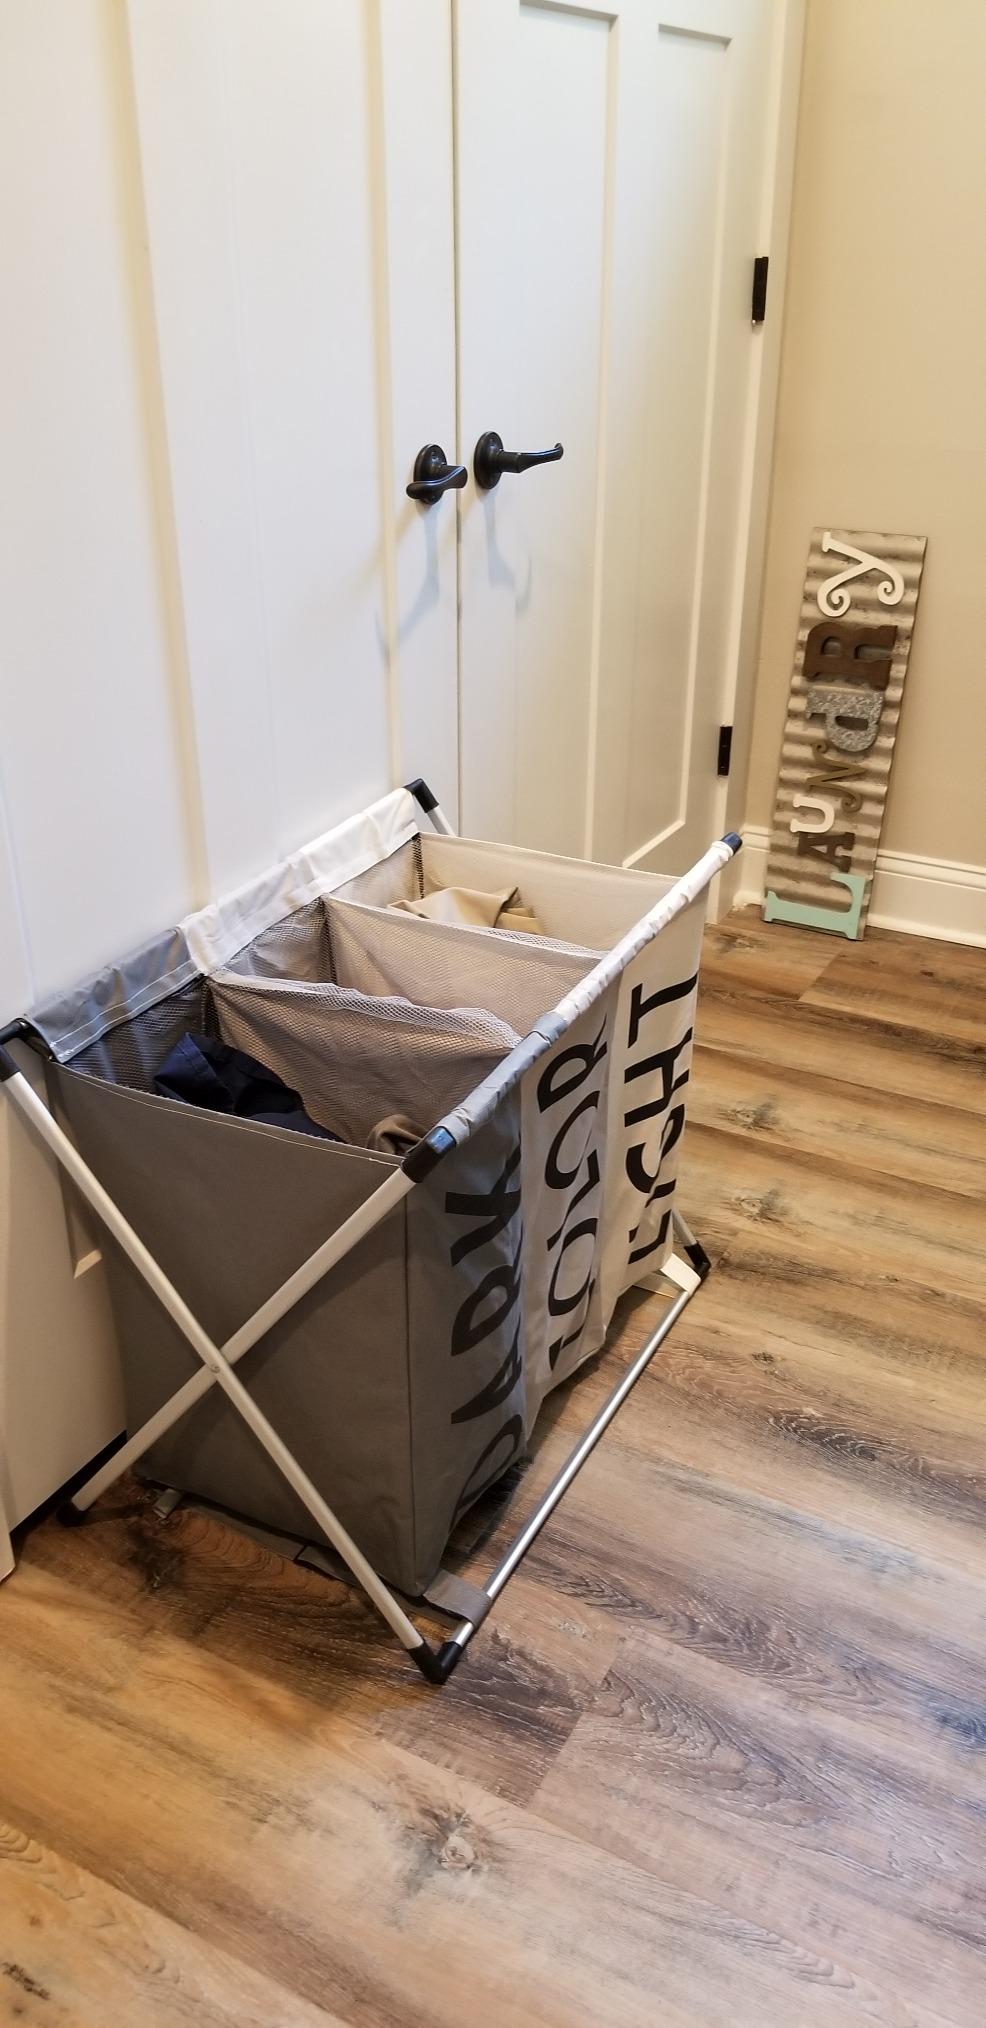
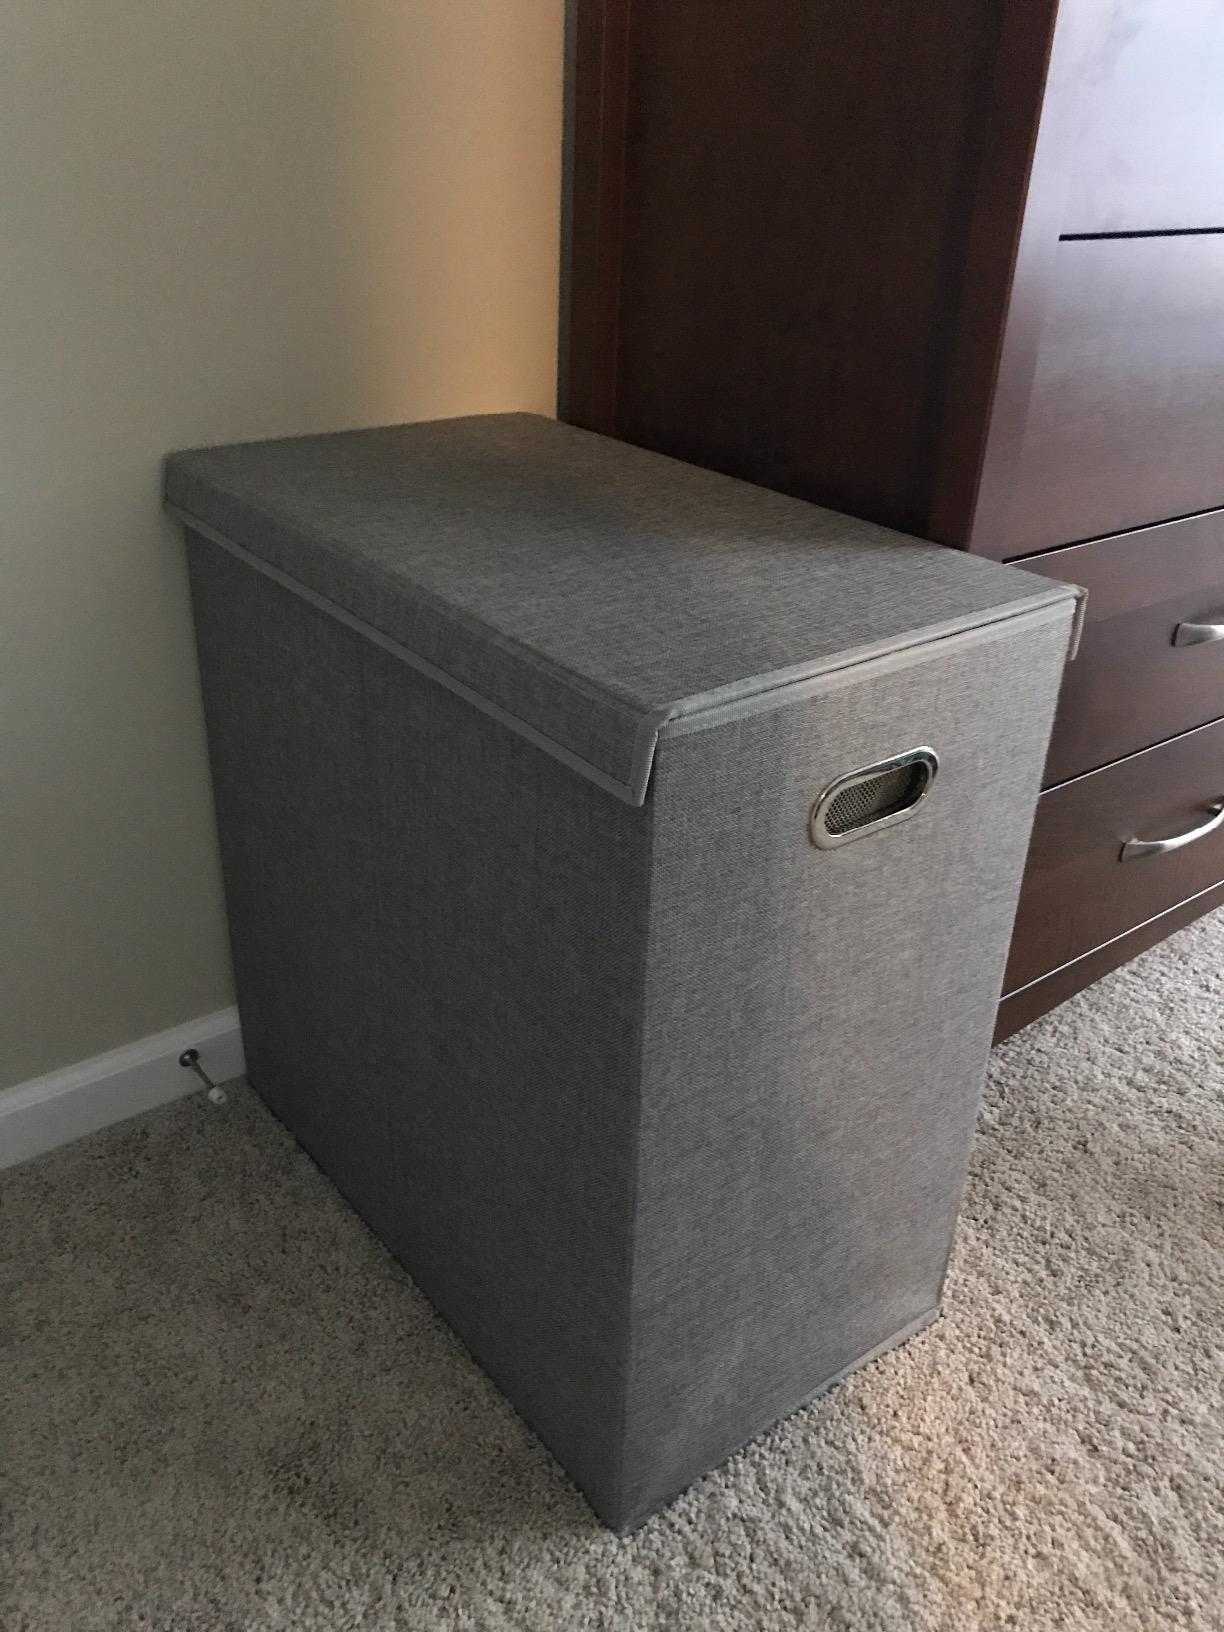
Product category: items_hamper
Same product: no